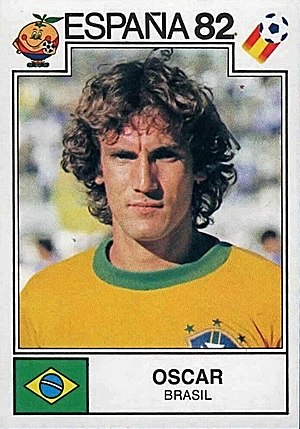
José Oscar Bernardi
José Oscar Bernardi er en brasiliansk fodboldspiller.